Astronaut propulsion unit

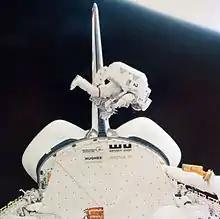
The MMU during a Shuttle flight.

The Manned Maneuvering Unit (MMU) is a propulsion backpack which was used by NASA astronauts on three space shuttle missions in 1984. The MMU allowed the astronauts to perform untethered EVA spacewalks at a distance from the shuttle. The MMU was used in practice to retrieve a pair of faulty communications satellites, Westar VI and Palapa B2. Following the third mission the unit was retired from use.